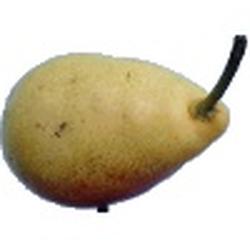
Label: Pear